Eurovision Song Contest 2022

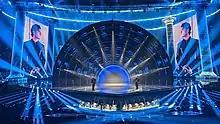
Il Volo performed as an interval act in the second semi-final.

The draw to determine the participating countries' semi-finals took place on 25 January 2022 at 12:00 CET, at . The thirty-six semi-finalists were divided over six pots, based on historical voting patterns as calculated by the contest's official televoting partner Digame. The purpose of drawing from different pots was to reduce the chance of "bloc voting" and to increase suspense in the semi-finals. The draw also determined which semi-final each of the five automatic qualifiers"Big Five" countries , , , and the would broadcast and vote in. The ceremony was hosted by Carolina Di Domenico and Mario Acampa, with Acampa replacing Gabriele Corsi who tested positive for COVID-19. It included the passing of the host city insignia from Ahmed Aboutaleb, the mayor of previous host city Rotterdam, to Stefano Lo Russo, the mayor of Turin.